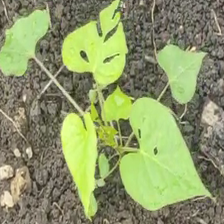
Weed species: Obscure_morning _glory(Ipomoea obscura)